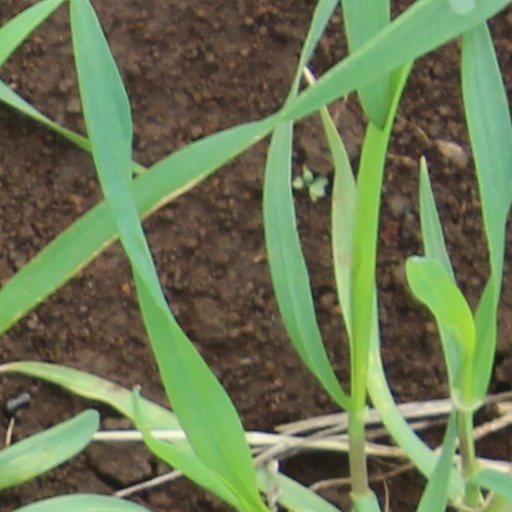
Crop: wheat